Csanád Szegedi

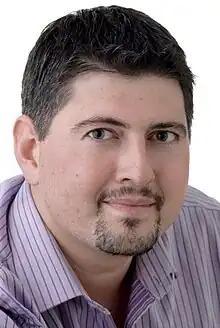
Szegedi in 2009

Csanád Szegedi (born 22 September 1982) is a Hungarian politician and former Member of the European Parliament. He was a member of the Hungarian radical nationalist Jobbik political party between 2003 and 2012, which at the time had been accused of antisemitism. In 2012, Szegedi gained international attention after acknowledging that he had Jewish roots. He was also accused of previous bribery to try to keep that revelation a secret, and subsequently resigned from all Jobbik political posts. Szegedi has since become a religious Jew.